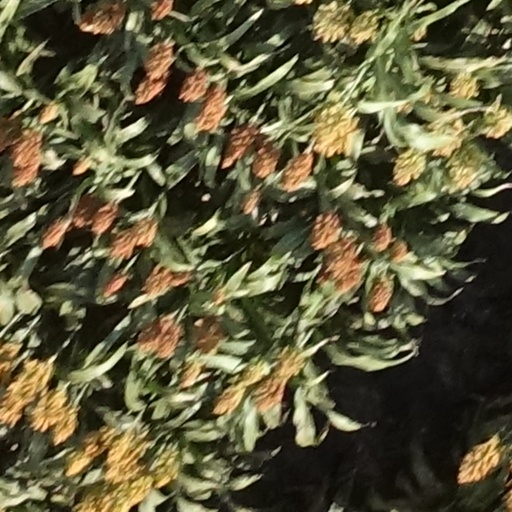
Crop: sorghum